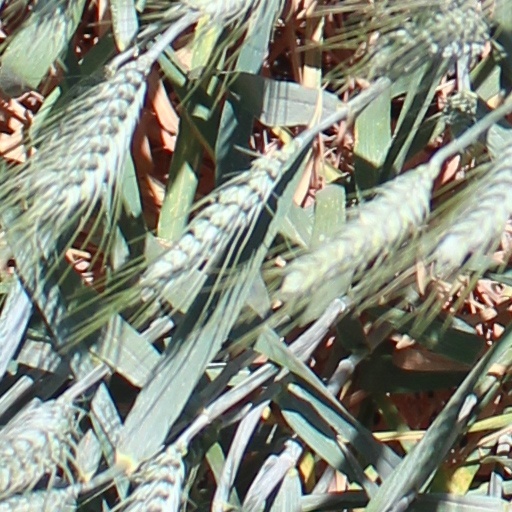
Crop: wheat